Maqoma

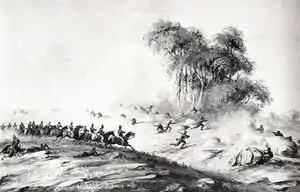
The Cape Mounted Riflemen charging the enemy at Waterkloof during the 8th Frontier War

The Sixth War is known as Hintsa's War by the Xhosa. However, Hintsa did not instigate the war and, although he gave support to the Xhosa armies which were involved, it was Chief Maqoma who was the primary leader of the Xhosa forces.